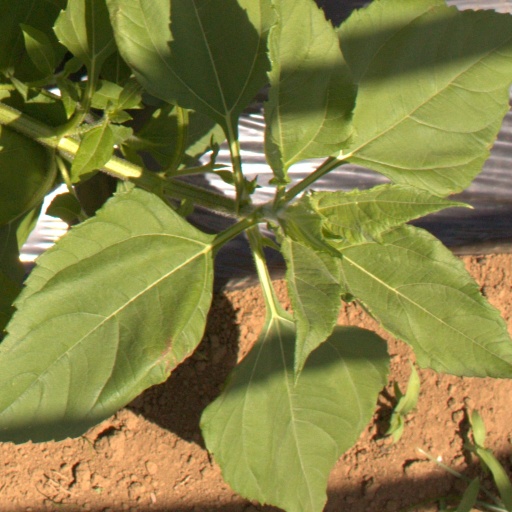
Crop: Jerusalem artichoke